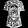
Label: T - shirt / top